Grynfeltt–Lesshaft hernia

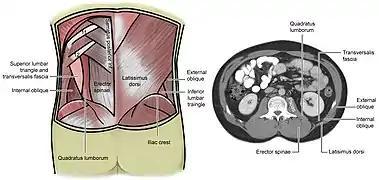
The superior and inferior lumbar triangles with a cross section at the level of the superior lumbar triangle

Grynfeltt–Lesshaft hernia is a herniation of abdominal contents through the back, specifically through the superior lumbar triangle, which is defined by the quadratus lumborum muscle, twelfth rib, and internal oblique muscle.